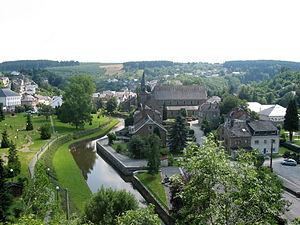
Houffalize (Belgique), vue générale sur la ville
L'Ourthe orientale est, avec l'Ourthe occidentale, l'une des deux rivières belges se réunissant pour constituer l'Ourthe, l’affluent le plus abondant de la Meuse.